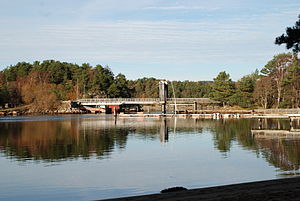
Skogsfjorden
Skogsfjorden ved Bankebroa. Fra stranden Lillebanken ved Furulunden
Skogsfjorden er en lille fjord i Mandal kommune i Agder fylke i det sydvestlige Norge, beliggende på vestsiden af selve byen Mandal. Fjorden deler bysiden med områderne Sånum og Skjebstad.